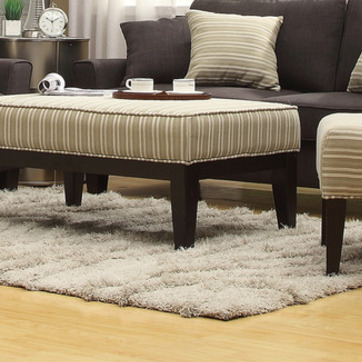
Material: wood